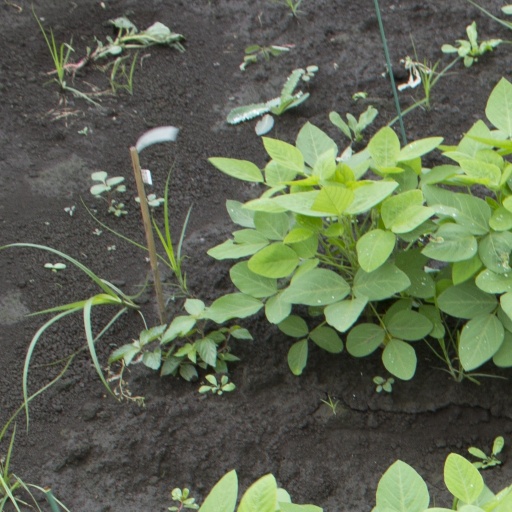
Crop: soybean